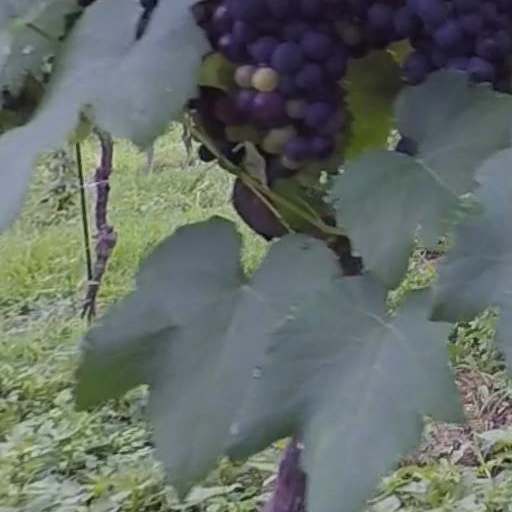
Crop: grape